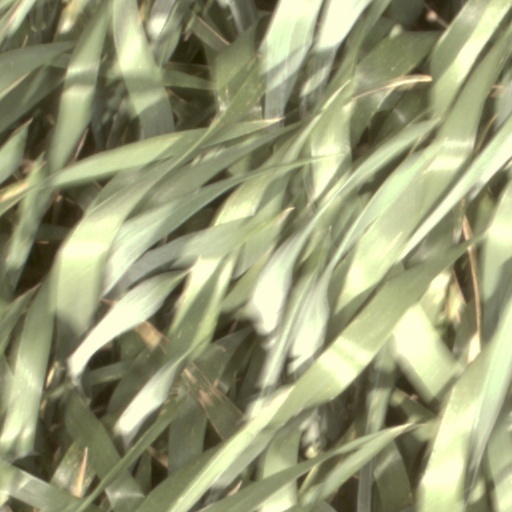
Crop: wheat